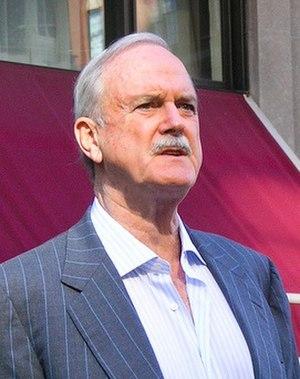
John Cleese [ˈdʒɒn ˈkliːz], né le 27 octobre 1939 à Weston-super-Mare en Angleterre, est un acteur, scénariste et humoriste anglais.
Un poisson nommé Wanda ou Un ange dénommé Wanda au Québec, est un film américano-britannique humoristique réalisé par Charles Crichton, sorti en 1988.